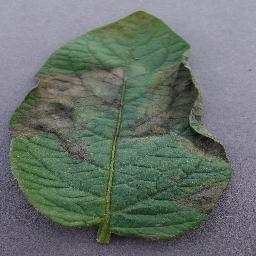
Label: Potato___Late_blight